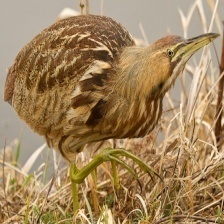
Species: AMERICAN BITTERN
Scientific name: BOTAURUS LENTIGINOSUS